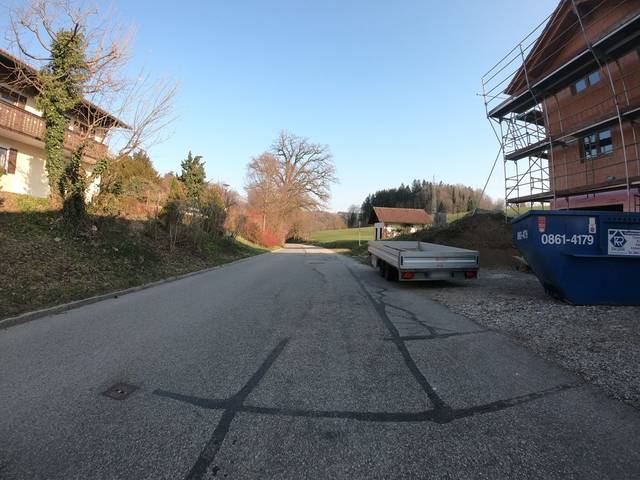
Region: Germany
Coordinates: 47.859, 12.631